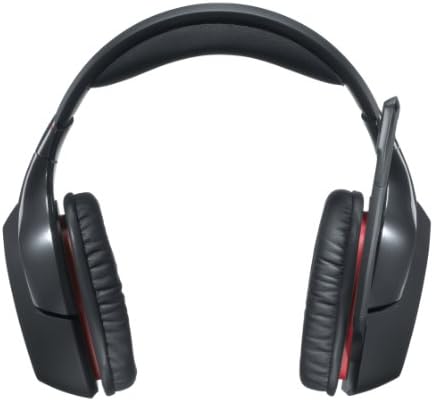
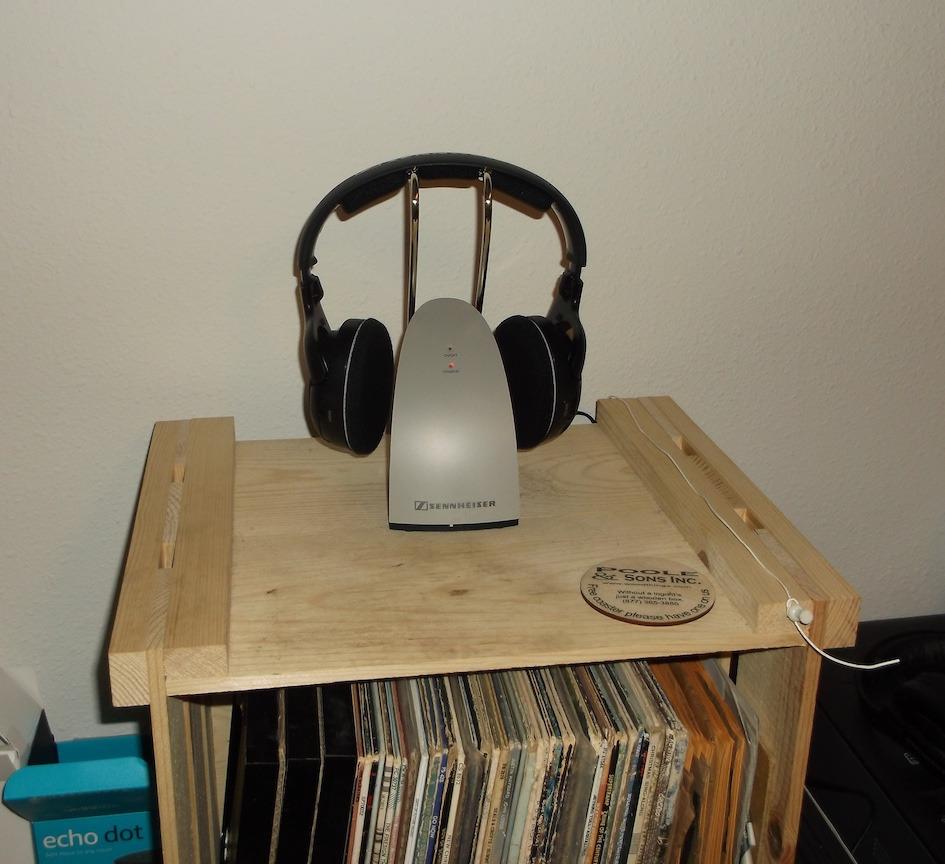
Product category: headphones
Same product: no